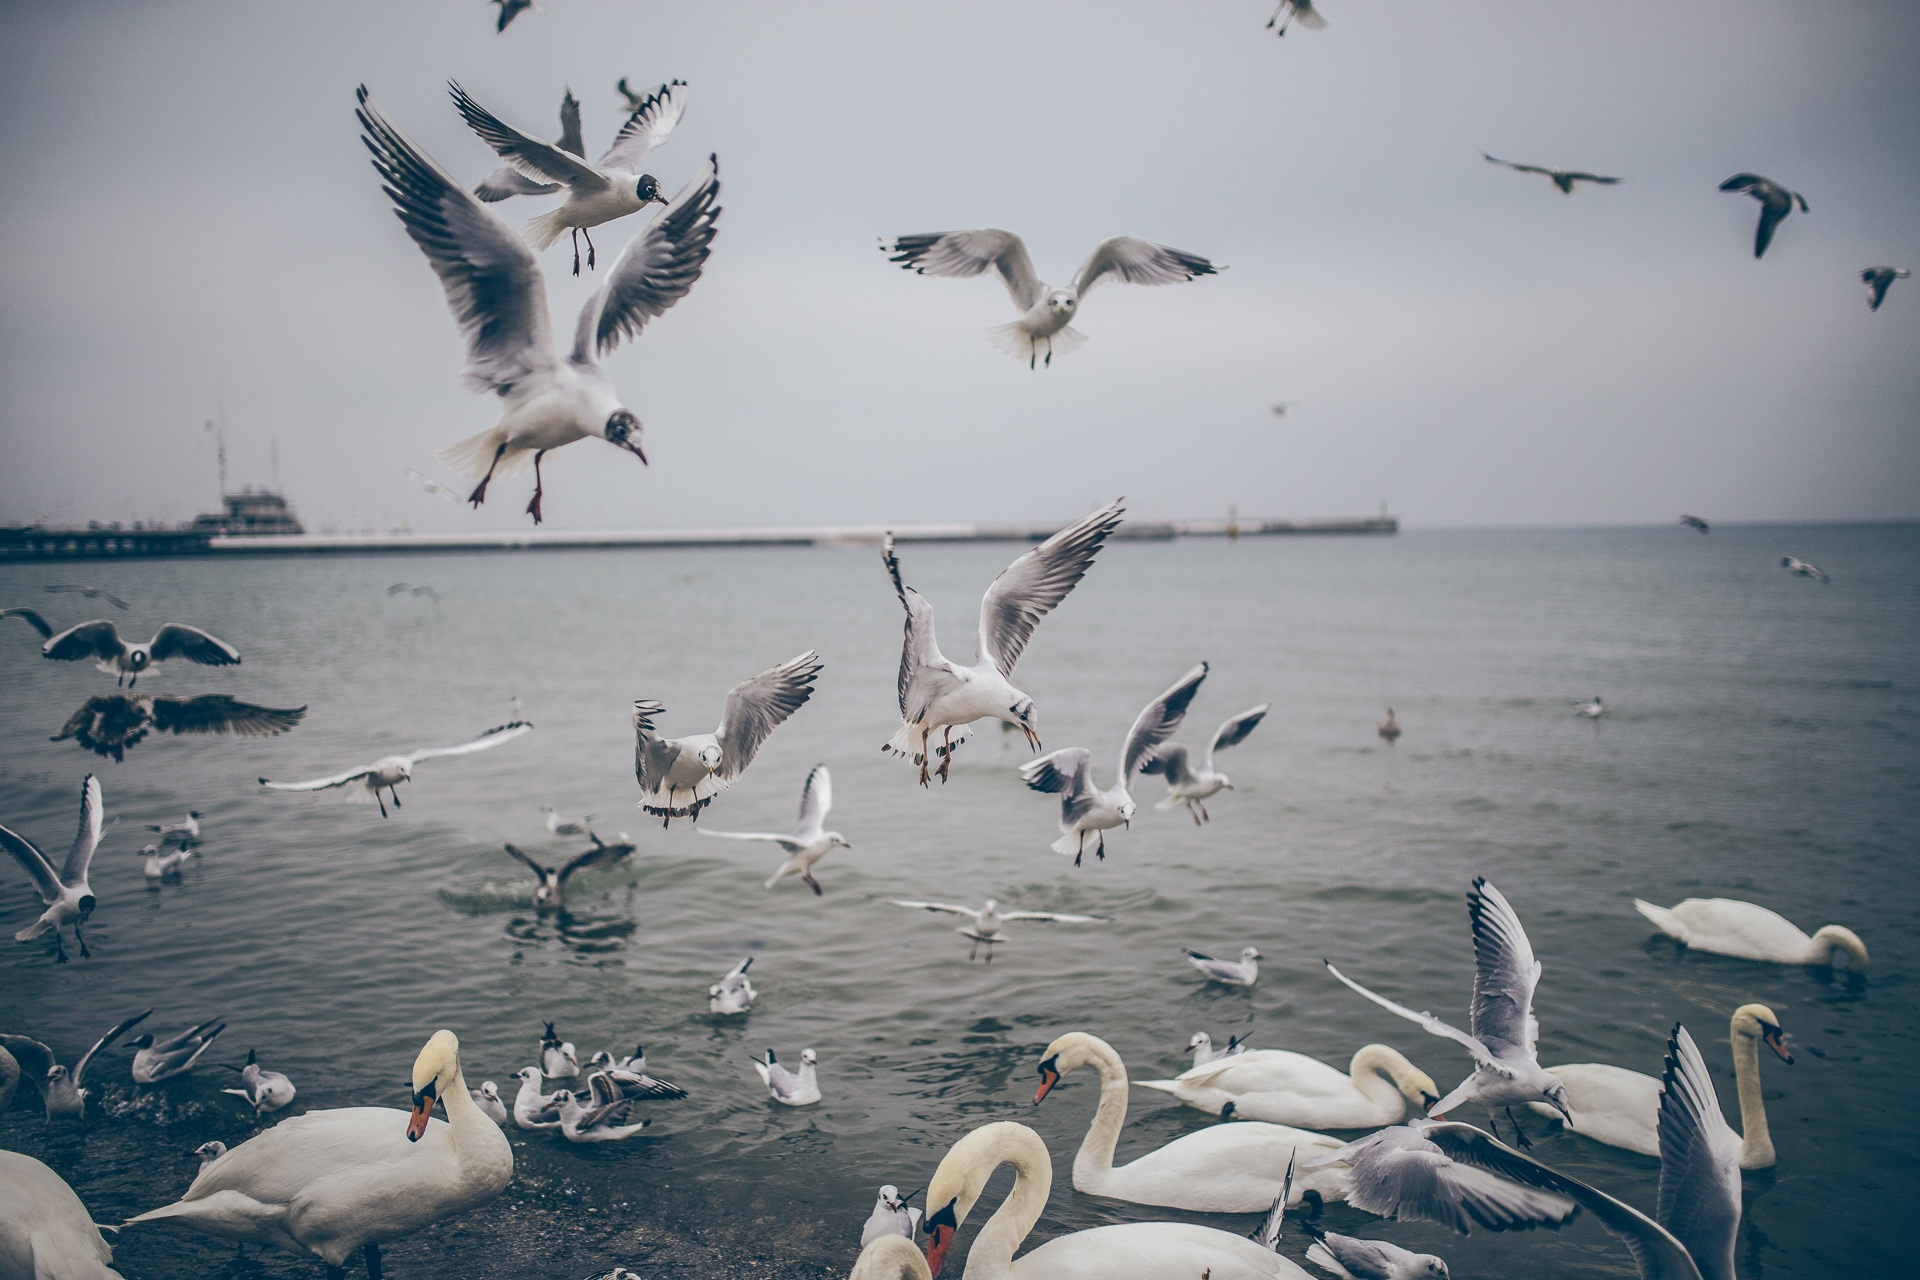
sea, ocean, bird, wing, lake, seabird, flock, flying, feed, food, gull, fauna, birds, eating, animals, seagulls, swans, vertebrate, water bird, bird migration, charadriiformes, animal migration